Cat

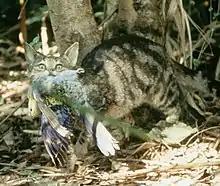
Cats kill billions of wild birds each year. This feral cat near Brisbane has caught a Pale-headed rosella.

Domestic males are more likely to fight than females. The most common reason for feral cat fighting is competition between two males to mate with a female, and most fights are won by the heavier male. Another common reason for fighting in domestic cats is the difficulty of establishing territories within a small home. Female cats also fight over territory or to defend their kittens. Neutering decreases or eliminates this behavior in many cases, suggesting that the behavior is linked to sex hormones.